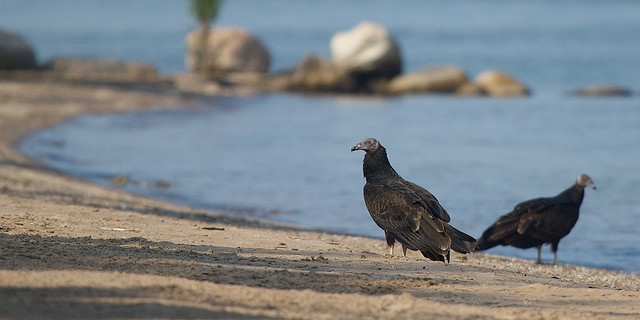
A couple of black birds sitting on top of a beach.
Two birds standing near the edge of a body of water.
Two black vultures at the edge of the water.
Two birds on the ground next to water.
Two birds on the beach near the water.